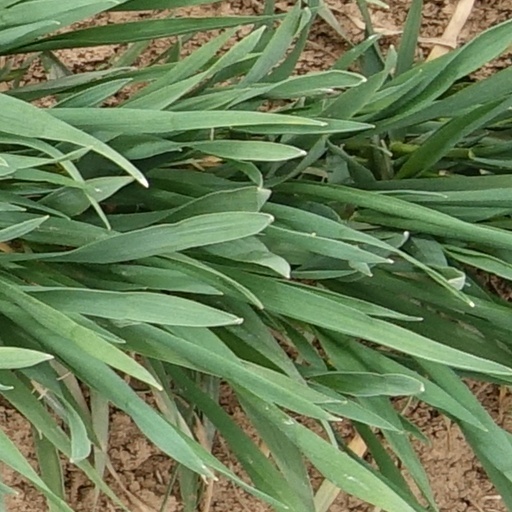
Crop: wheat